16th Street Bridge (Washington, D.C.)

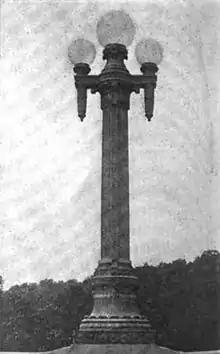
Original lighting standard used on the 16th Street Bridge in 1910.

By 1908, the economizing mood of Congress had lessened. D.C. officials sought permission to complete the second span of the 16th Street Bridge, and on April 28, 1908, Senator Thomas H. Carter (R-Montana) offered an amendment to the D.C. appropriations bill to authorize construction of a second span and widen the bridge to a full . No funds were appropriated for this purpose, however. The amendment was not accepted, and the 1909 fiscal year started without them.